Otto Sinding

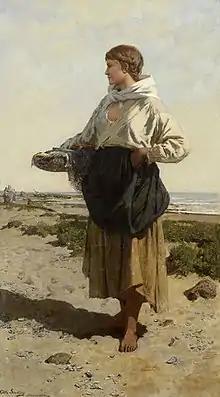
"Fiskerjente på strand" (1883) Fisherwoman on the coast

Otto Ludvig Sinding (20 December 1842 – 22 November 1909) was a Norwegian painter, illustrator, poet and dramatist. Sinding drew on motives from Norwegian nature, folk life and history.